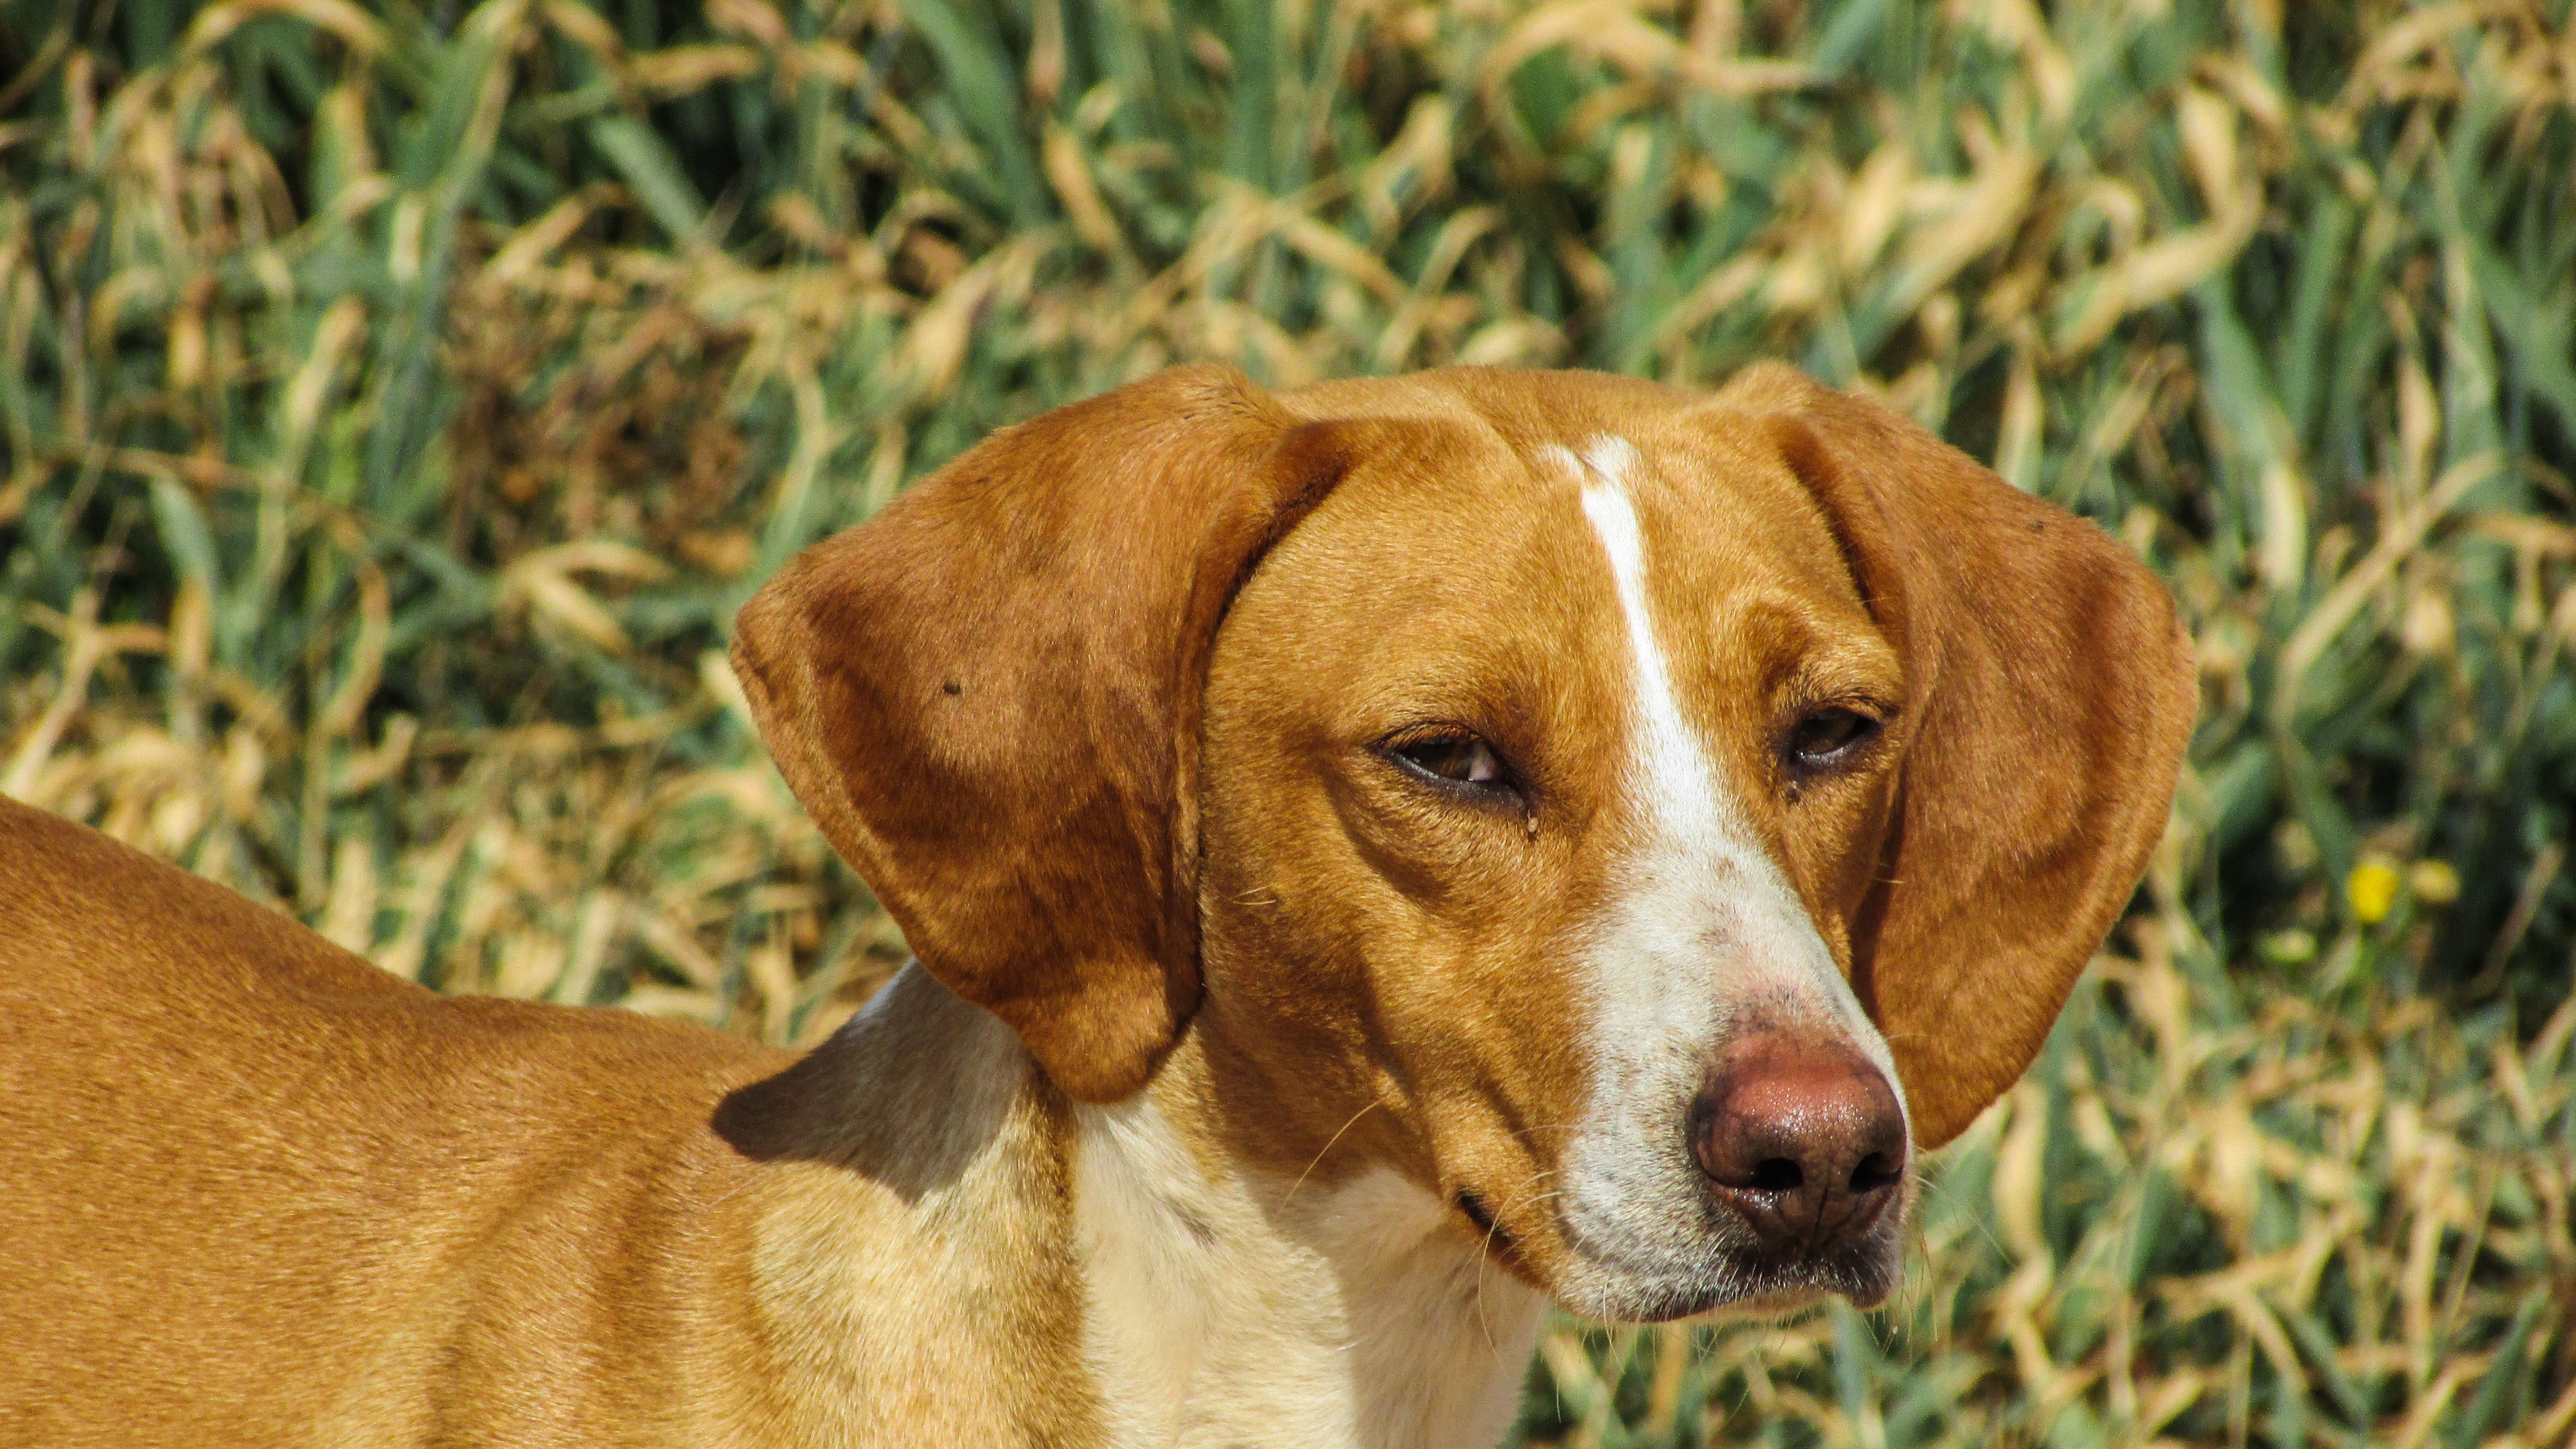
outdoor, puppy, dog, looking, portrait, brown, mammal, hound, hunting dog, face, fields, vertebrate, beagle, stray, harrier, dog breed, vizla, dog like mammal, carnivoran, dog crossbreeds, american foxhound, english foxhound, treeing walker coonhound, redbone coonhound, estonian hound, finnish hound, hamiltonst vare, coonhound, english coonhound